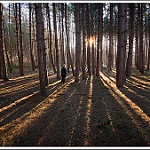
Label: forest